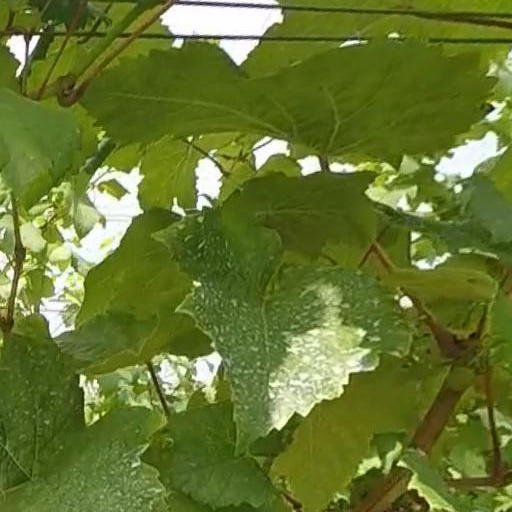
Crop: grape